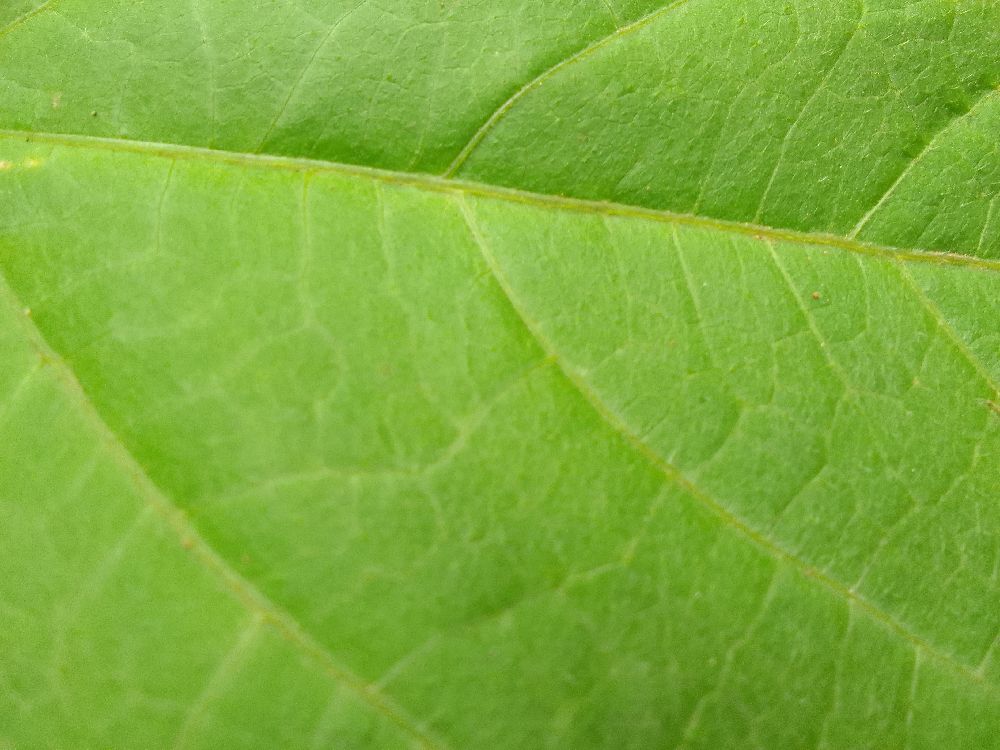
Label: healthy